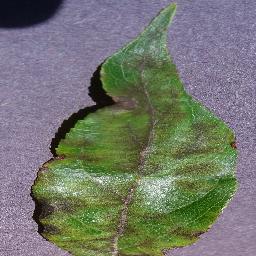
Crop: apple
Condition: scab